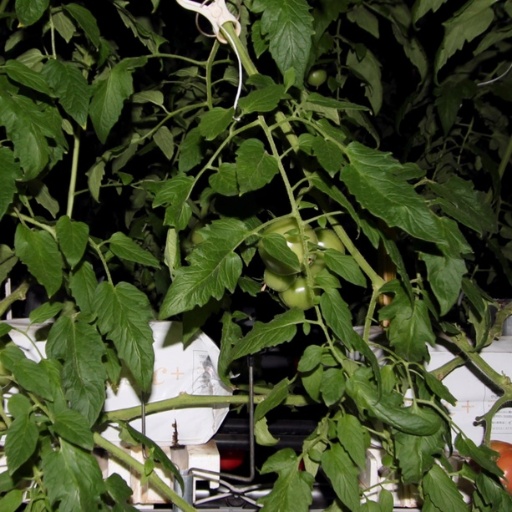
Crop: tomato